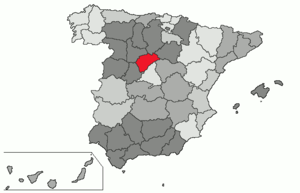
Liste des 209 communes de la province de Ségovie dans la communauté autonome de Castille-et-León en Espagne.